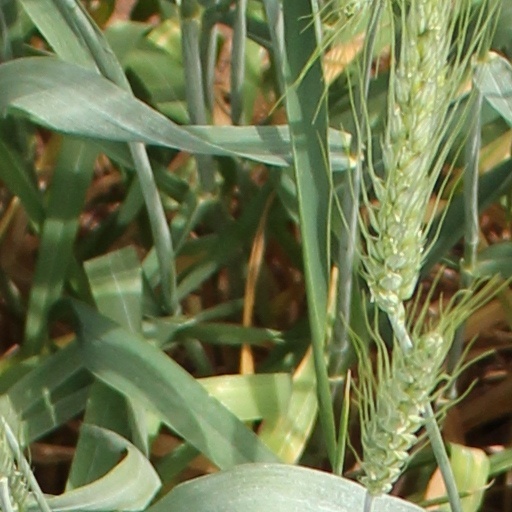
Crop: wheat